2014 Commonwealth Games

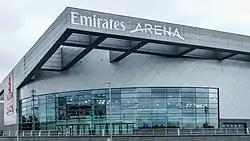

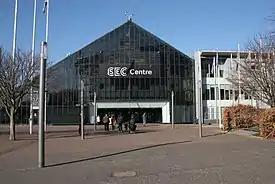
Scottish Exhibition and Conference Centre

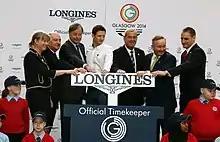

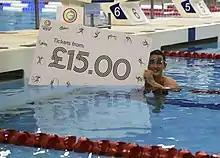
Launch of the tickets to Glasgow 2014 going on sale

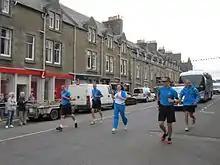

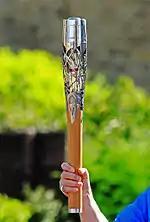
Queen's Baton

Celtic Park hosted for the opening ceremony of the Games. The Commonwealth Arena and Sir Chris Hoy Velodrome precinct, situated at Parkhead in the East End of the city, hosted the Badminton as well as Track cycling. Glasgow Green was the starting point for the free Athletics (Marathon), Cycling (Road Race) and Cycling (Time Trial) events. Glasgow Green was the venue for Field hockey and saw the construction of a new Glasgow Green Hockey Centre. Tollcross International Swimming Centre, was the venue for Swimming events. It already had one Olympic standard 50 metre swimming pool, which was extensively upgraded, and a second 50-metre pool was added for the Games as a warm-up facility. The existing permanent seating capacity was increased by 1,000. Combined with additional temporary seating the venue had over 5,000 seats for the Games.